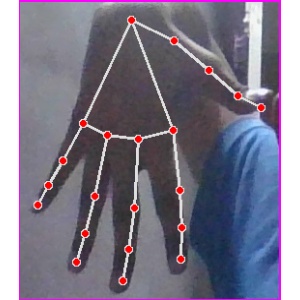
अक्षर: ढ